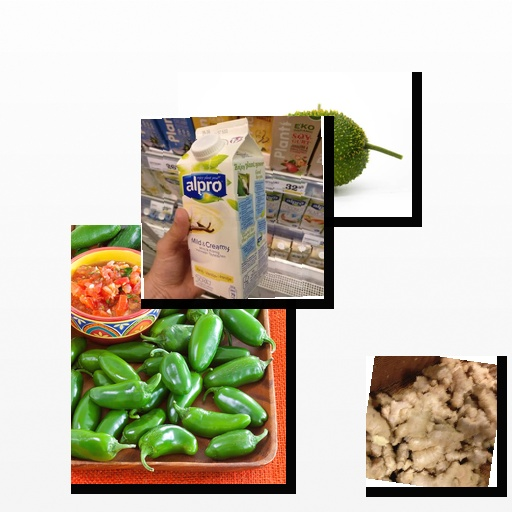
Food items: jalapeno, vanilla_soy_yogurt, spiny_gourd, ginger